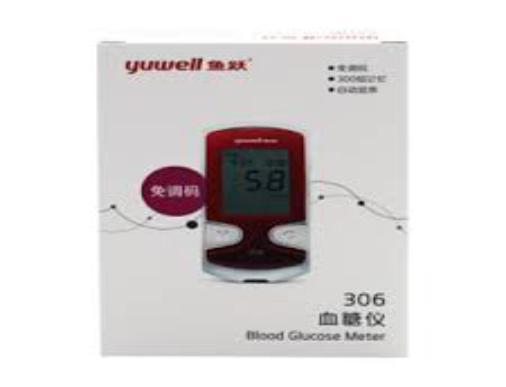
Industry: Medical